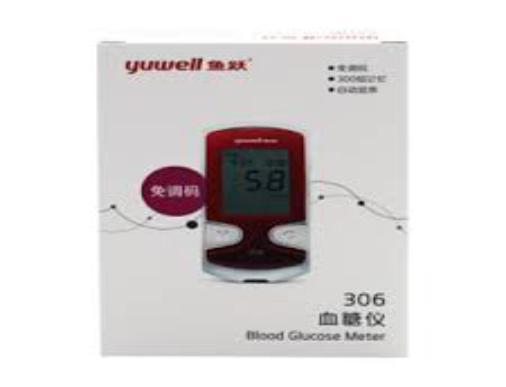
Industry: Medical